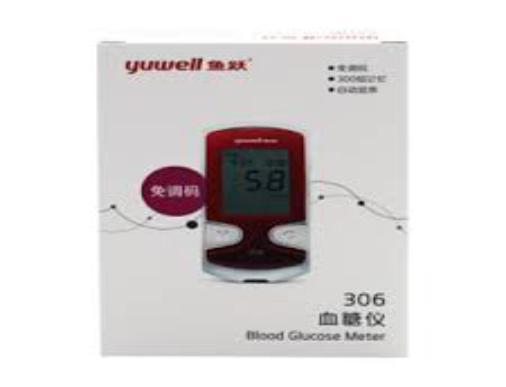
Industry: Medical